Great Divide Brewing Company

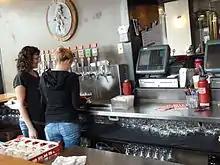
Servers at Great Divide tasting room.

Due to a 45% increase in sales in 2007, the brewery was forced to expand. In September 2008, Great Divide opened a new brewery that tripled its production. At the same time, they changed the art on all of their labels. The brewery's current branding is marked by sensationalized silhouette depictions of the region from which a particular beer and irreverent humor, as marked by the Imperial Stout Yeti's, "I believe." campaign.